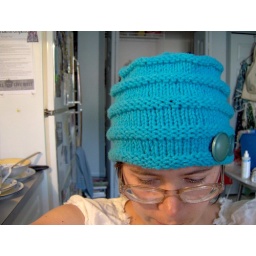
water around two rocks hat